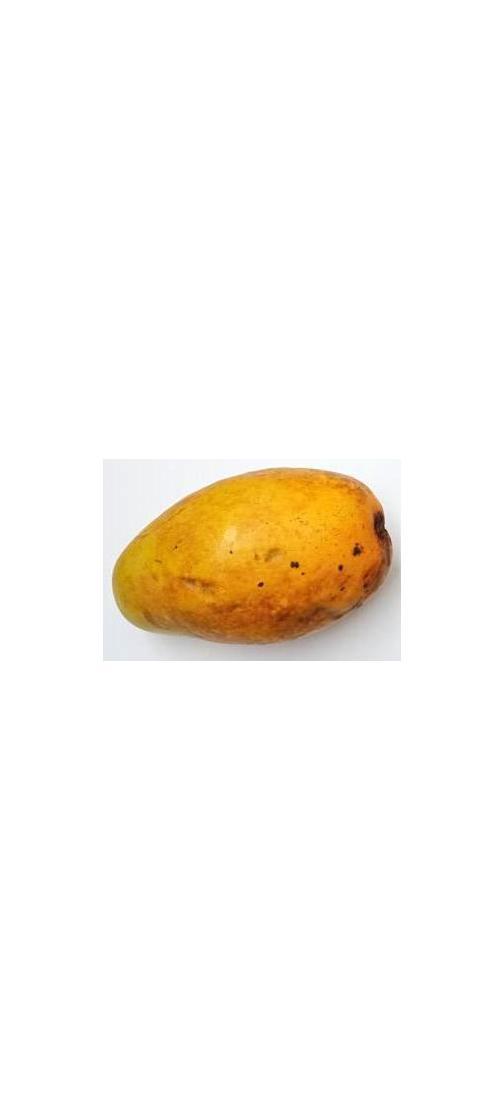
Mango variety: Bari-11